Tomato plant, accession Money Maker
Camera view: tilt-top (135 deg); turntable rotation: 90 degrees
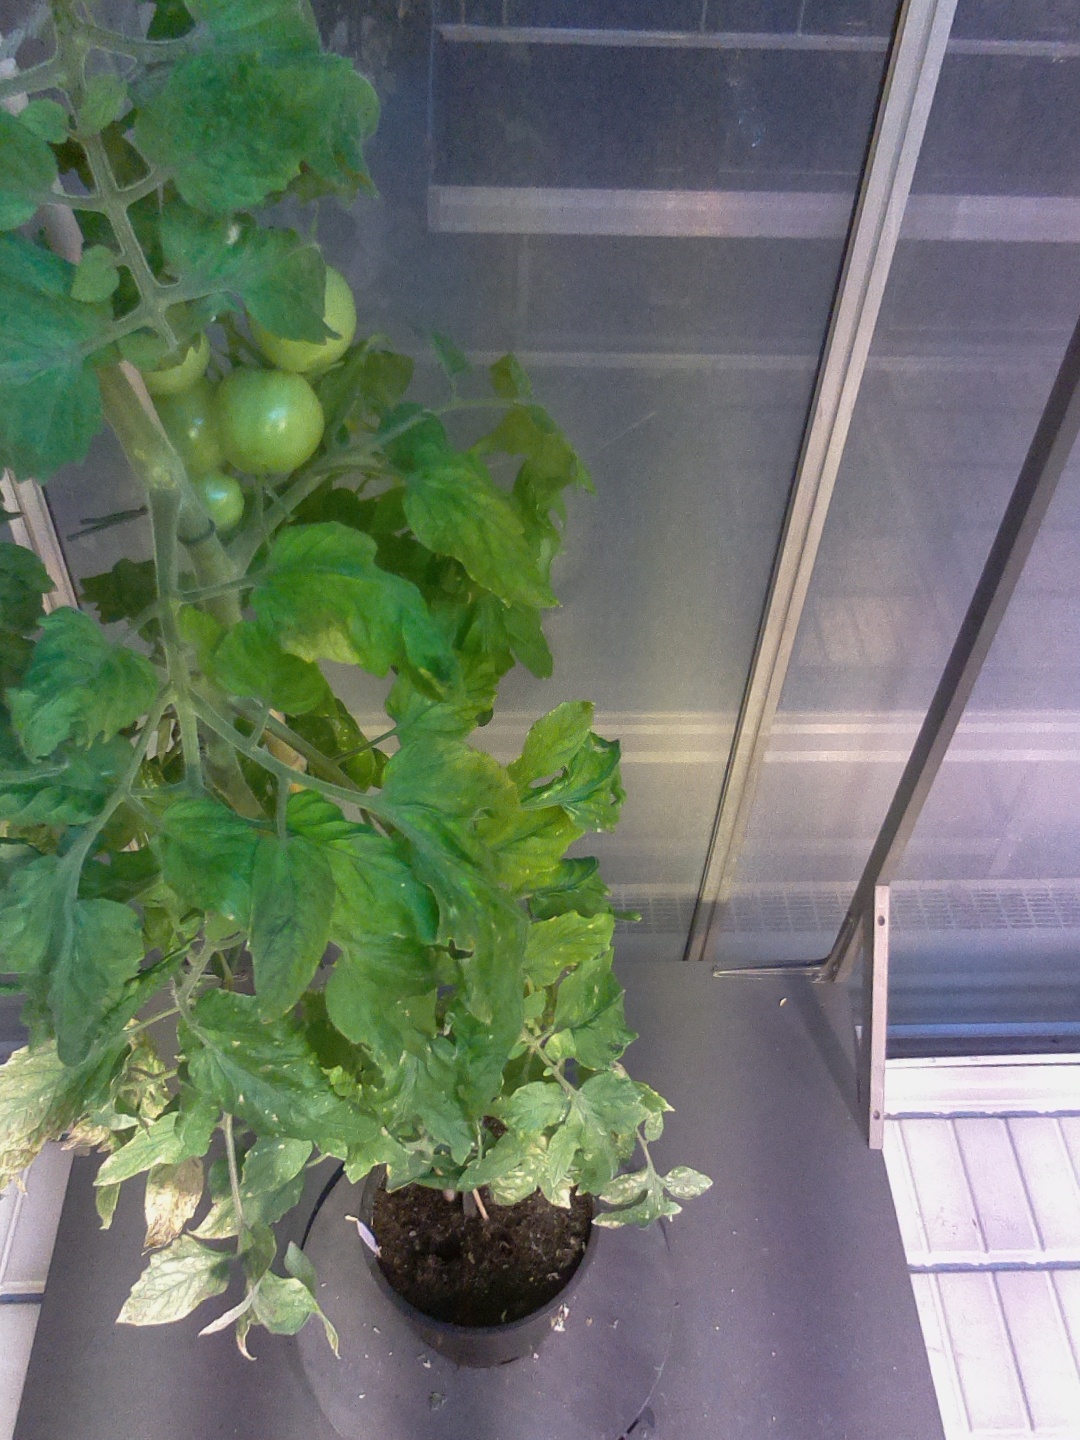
BBCH growth stage 78: 80% -90% of final fruit size